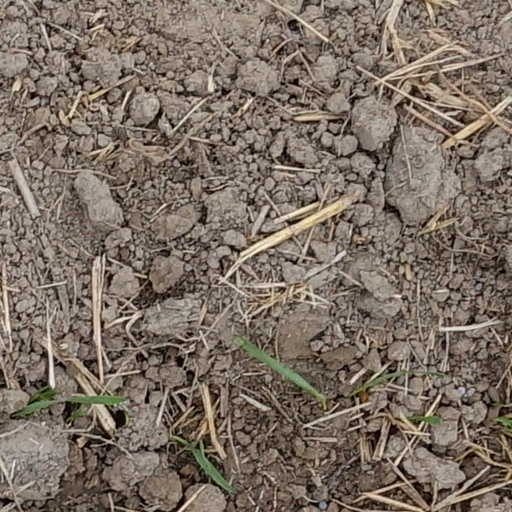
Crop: wheat